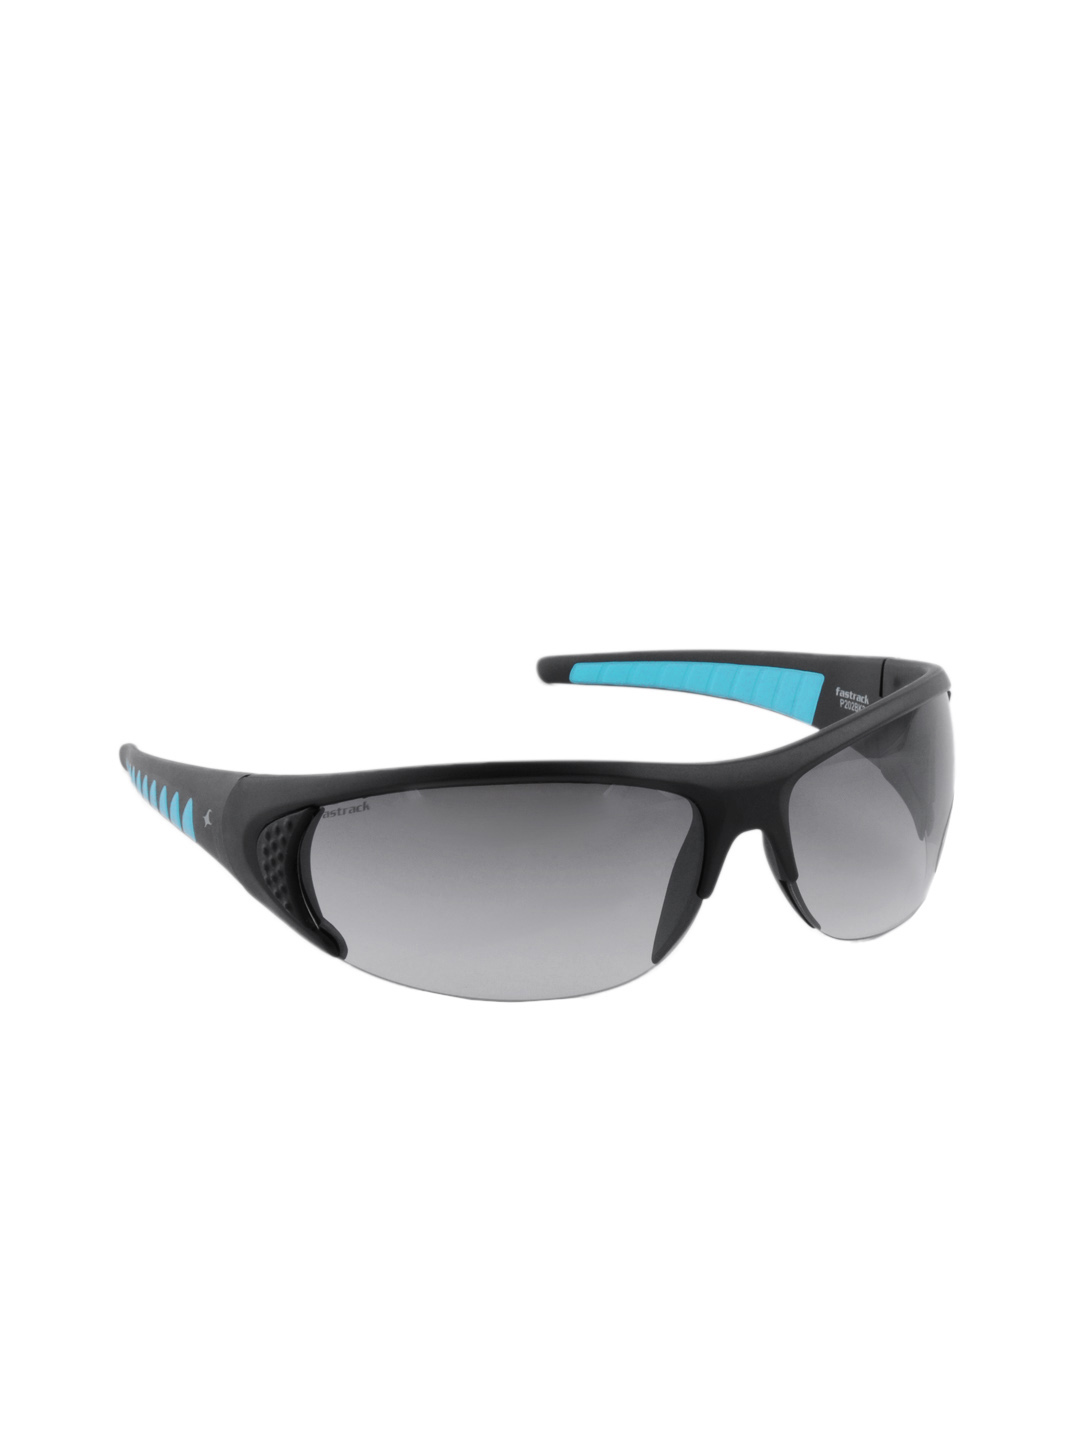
Fastrack Men Black UV Protected Sporty Sunglasses
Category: Accessories / Eyewear / Sunglasses
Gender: Men
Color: Grey
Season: Winter 2016
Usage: Casual